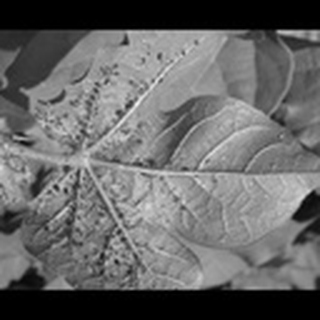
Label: cotton_aphids